Military advisor

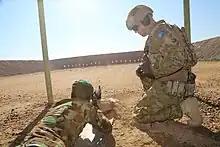
An Australian Army soldier instructing an Iraqi Ground Forces soldier at Camp Taji during the War in Iraq, 2016

Military advisors or combat advisors are military personnel deployed to advise on military matters. The term is often used for soldiers sent to foreign countries to aid such countries' militaries with their military education and training, organization, and other various military tasks.